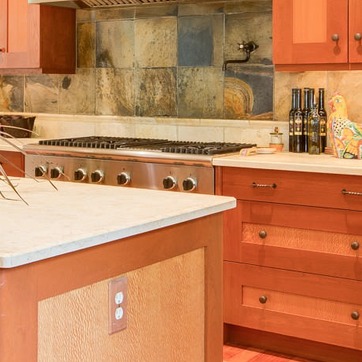
Material: metal